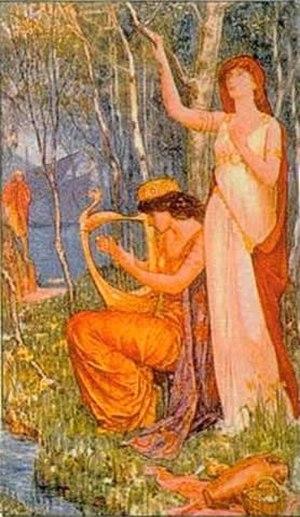
Une banshee, banshie ou bean sí est une créature féminine surnaturelle de la mythologie celtique irlandaise, considérée comme une magicienne ou une messagère de l'Autre monde. Elle est comparable à d'autres créatures mythologiques d'Europe.